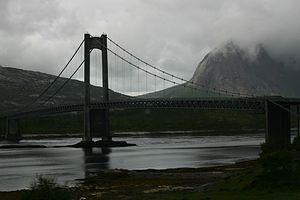
La longueur d'un pont ou d'un viaduc est mesurée entre culées, c'est-à-dire entre extrémités. Un ouvrage d'art est dit non courant dès que sa longueur dépasse 100 mètres. Il est dit exceptionnel lorsque celle-ci dépasse 500 mètres. Cet article présente la liste des ponts et viaducs de Norvège dont la longueur est supérieure ou égale à 500 mètres.
Cette liste de ponts de Norvège a pour vocation de présenter une liste de ponts remarquables de Norvège, tant par leurs caractéristiques dimensionnelles, que par leur intérêt architectural ou historique.